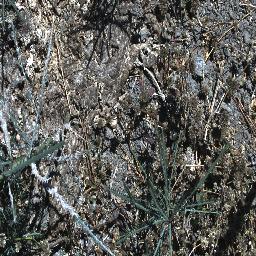
Label: parkinsonia